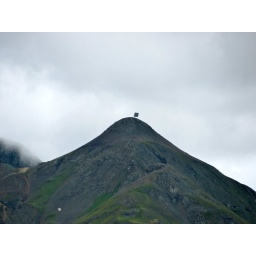
Random sign on the top of a mountain. Some kind of microwave things used by planes.